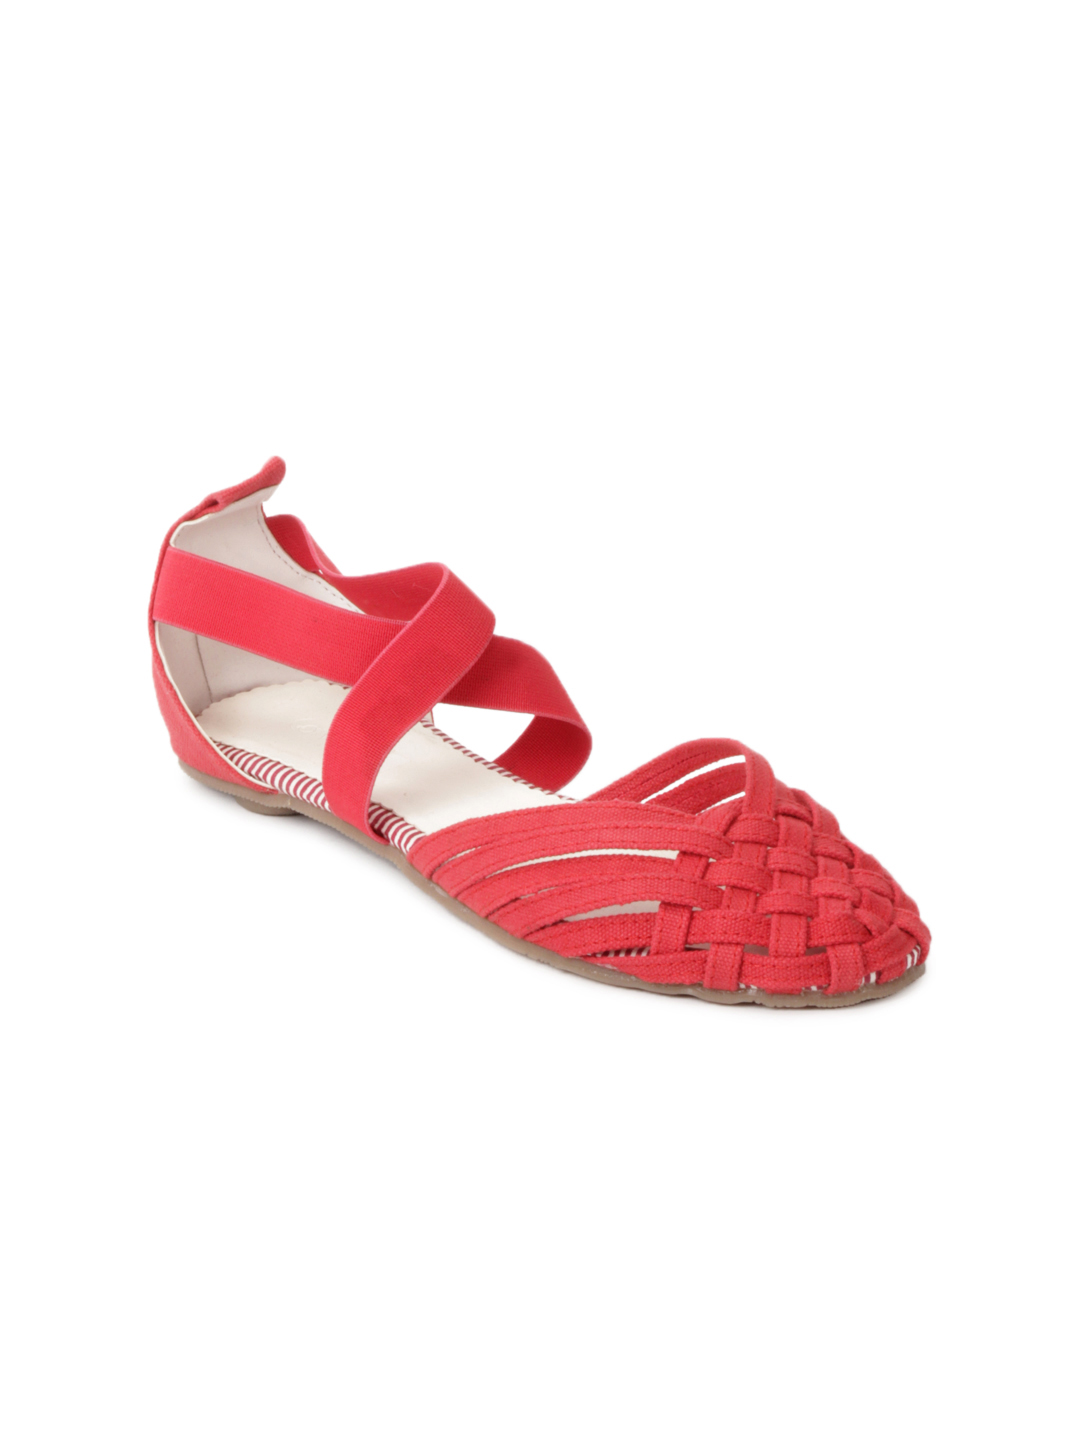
Catwalk Women Red Flats
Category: Footwear / Shoes / Heels
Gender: Women
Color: Red
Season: Winter 2015
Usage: Casual